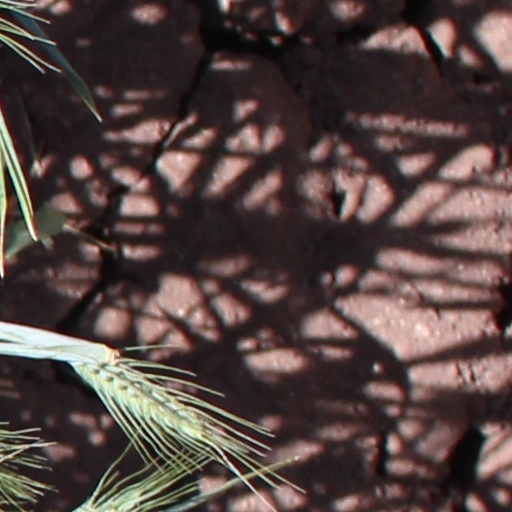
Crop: wheat